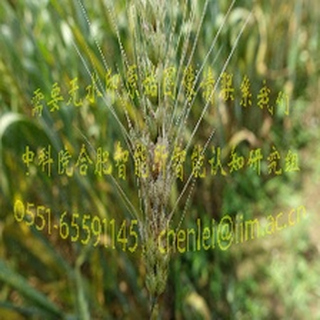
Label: wheat_fusarium_head_blight